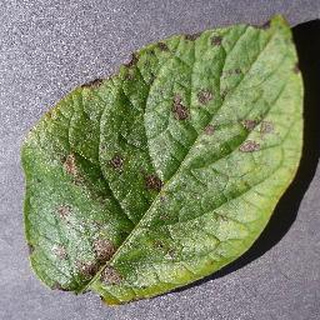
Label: potato_early_blight